The Book of the Resurrection

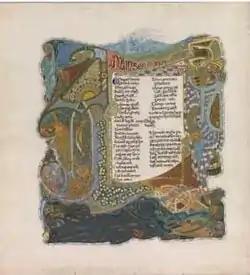

The Book of the Resurrection ("Leabhar na hAiséirighe") is a 20th-century illuminated manuscript created by the artist Art O'Murnaghan, commissioned by the Irish Free State government in 1924.